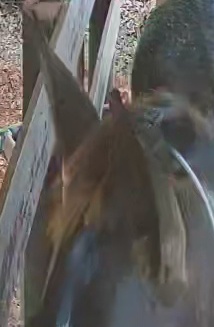
Face region: ears (position_of_ears)
Pain indicator: not_present